Photo-crayotype

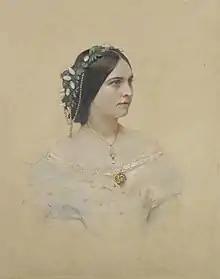
Mrs Frances Jones, studio portrait, Sydney, 1859, by Edward Dalton, crayotype

From its inception in 1839, photographers had been using pigments to hand colour photographs. The most common method used was the addition of colour to the finished daguerreotype, ambrotype or print. But by the 1850s there were two well-established processes based on using photographs as the base layer over which pigments were applied. The first involved printing a light photographic positive on salted paper using a toned or bleached negative to lower the contrast. The other, producing what is generally referred to as a “crayon enlargement”, was to use a magic lantern to project the photograph onto the rear of drawing paper or a canvas. Both of these provided a photographic image which could then be used as the base from which to colour in the features using crayons, oils or watercolours.